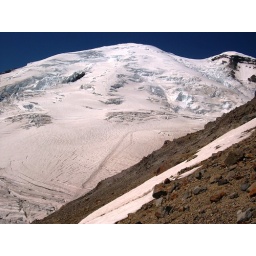
a clear view of the dirty path leading just around the corner to Camp Sherman, plus the whole route up the mountain